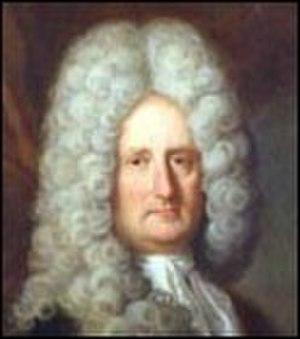
Luigi Ferdinando Marsigli. Italiano: Luigi Ferdinando Marsili. Latina: Aloysius Ferdinandus Marsilius. Piemontèis: Luigi Ferdinando Marsili. Română: Luigi Ferdinando Marsigli. Türkçe: Luigi Ferdinando Marsigli.